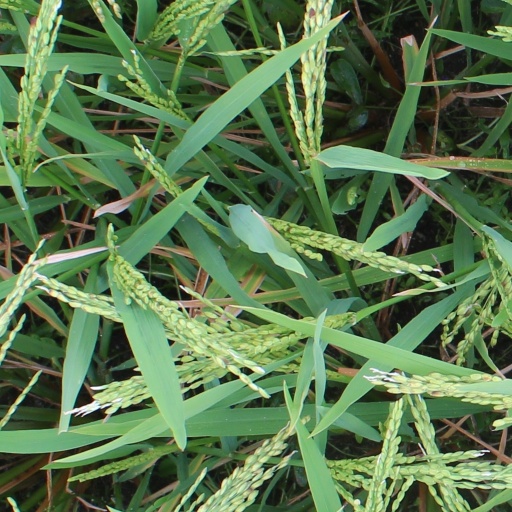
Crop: rice